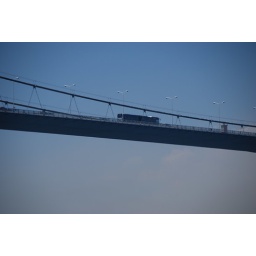
A bus on a suspension bridge in Istanbul.